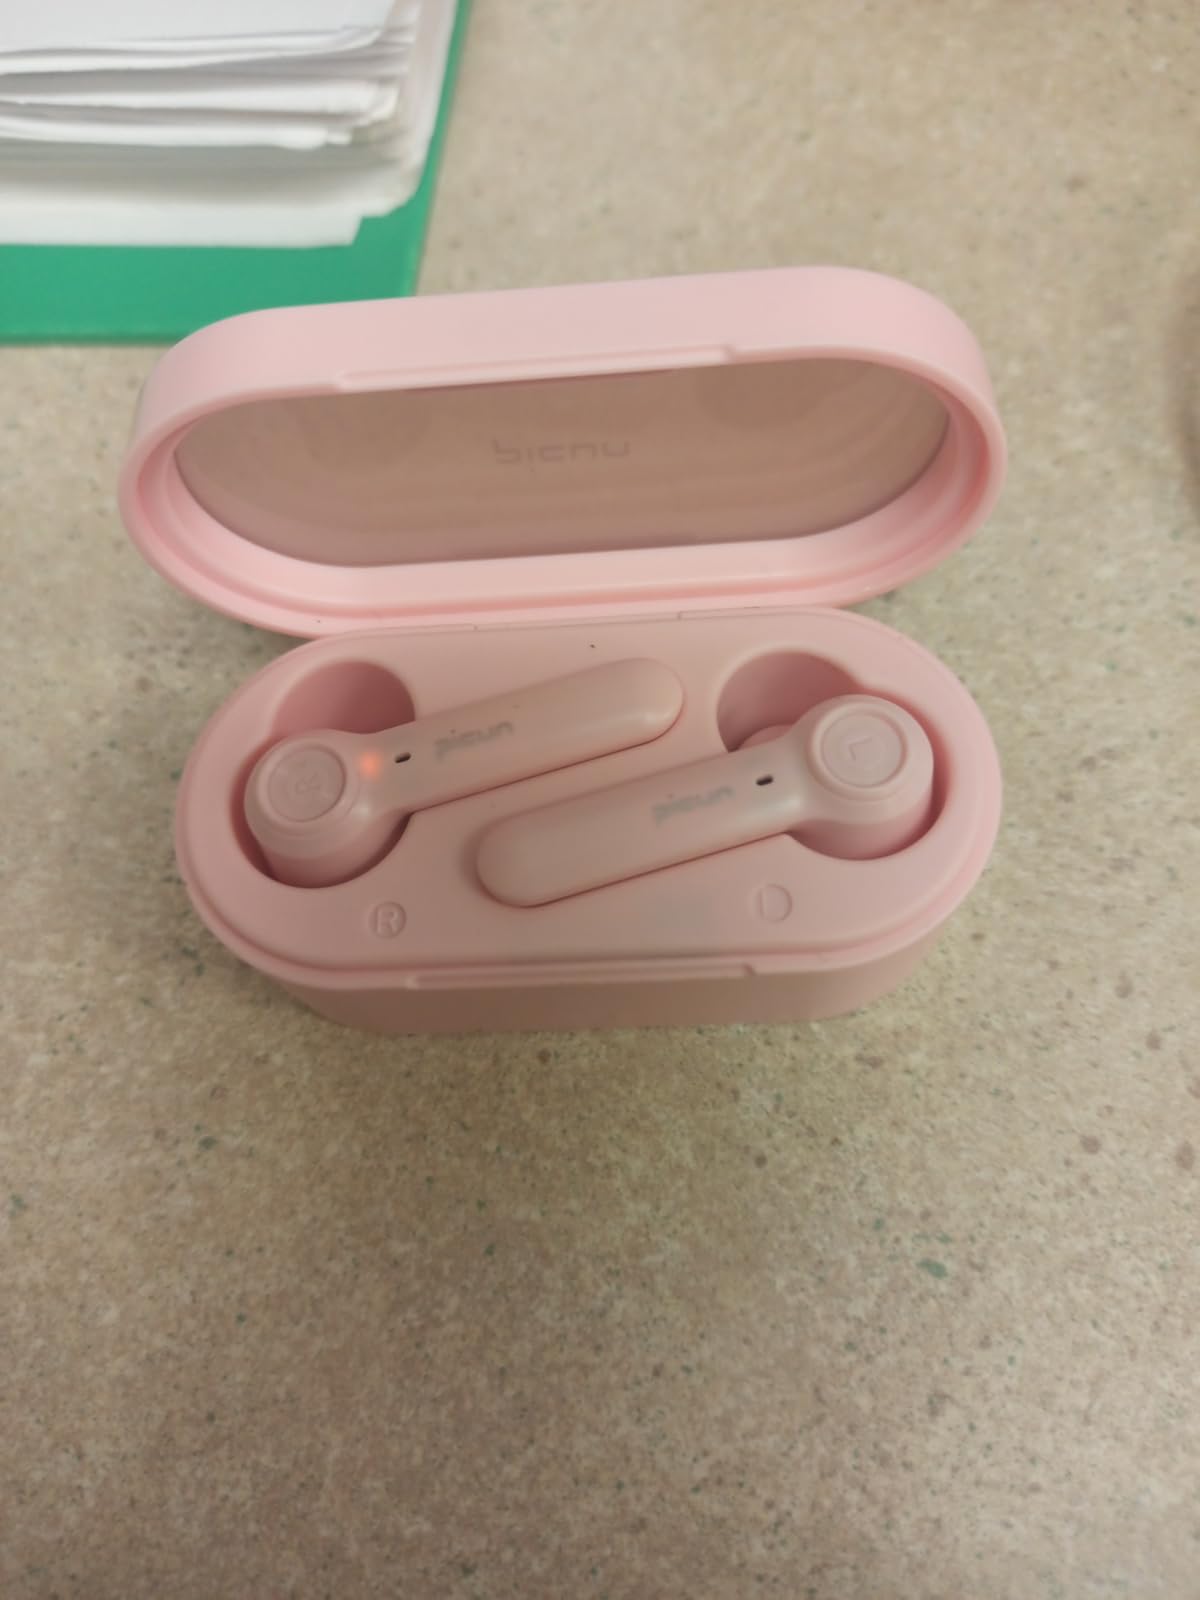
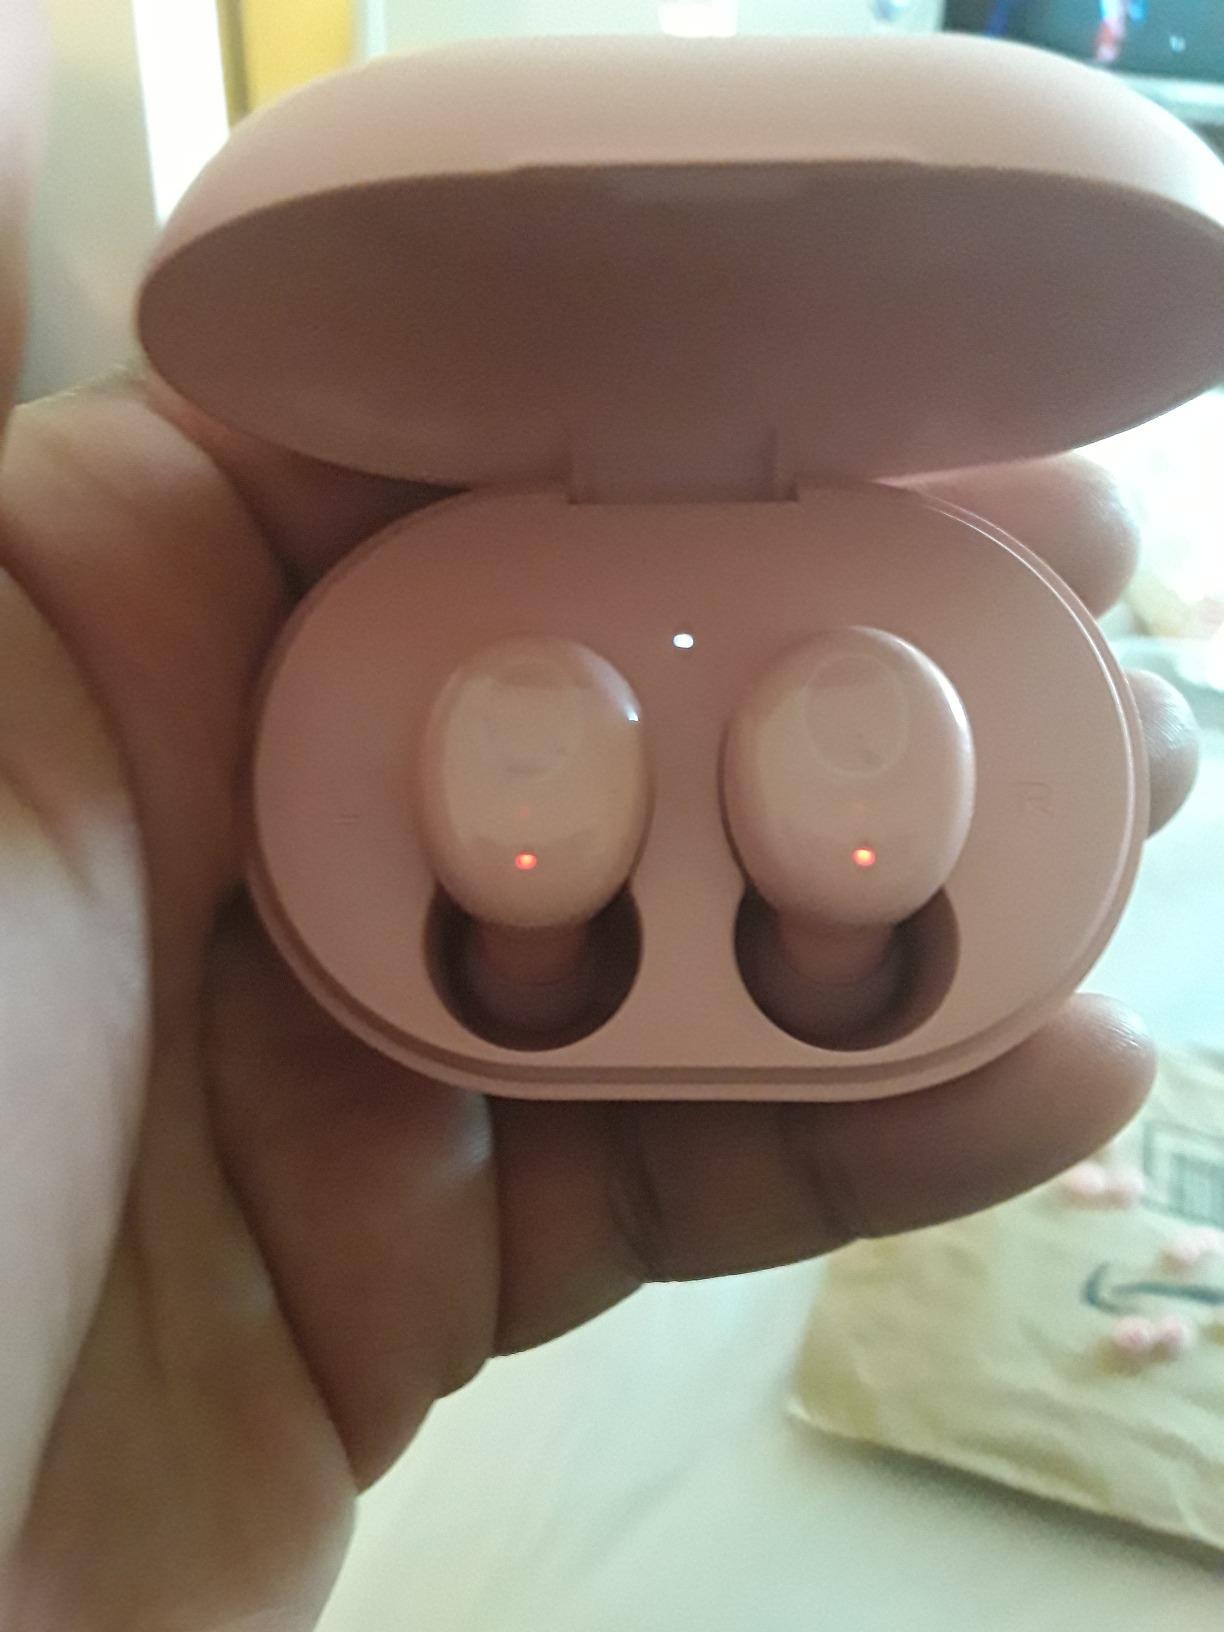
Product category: earbuds
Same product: no